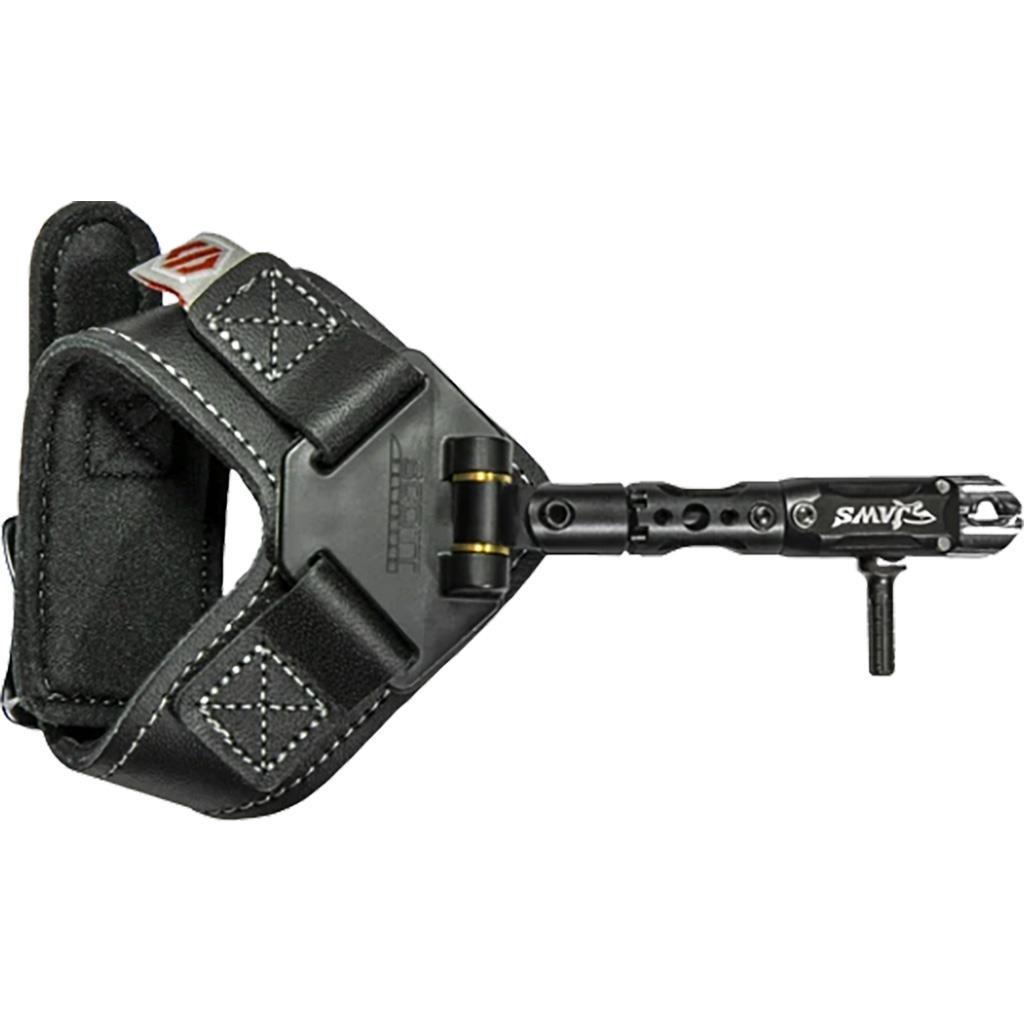
Scott Jaws Release
Brand: Scott
The Jaws release offers a Hyper Jaw, dual caliper release with stainless steel auto closing jaws. The ergonomic head is connected to neoprene-lined leather strap with a solid swivel connector having four-hole length adjustments and a Cam-lock fold-back design. Dual caliper release Stainless steel auto closing jaws 4-hole length adjustment Cam-lock Fold Back Strap connector Leather strap with neoprene padding Manufacturer Part Number: 5030BS-BK UPC: 745167070502 Shipping Weight: 0.3 lb Box Dimensions: 10 L x 6 W x 1.5 H (inches)
Category: Sporting Goods > Outdoor Recreation > Hunting & Shooting > Archery > Archery Accessories > Archery Gloves & Releases